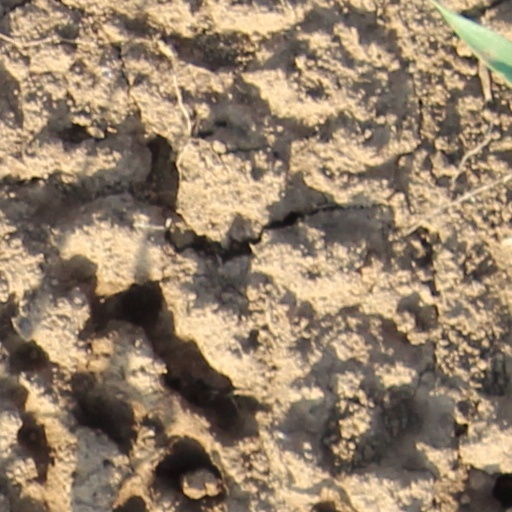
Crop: wheat